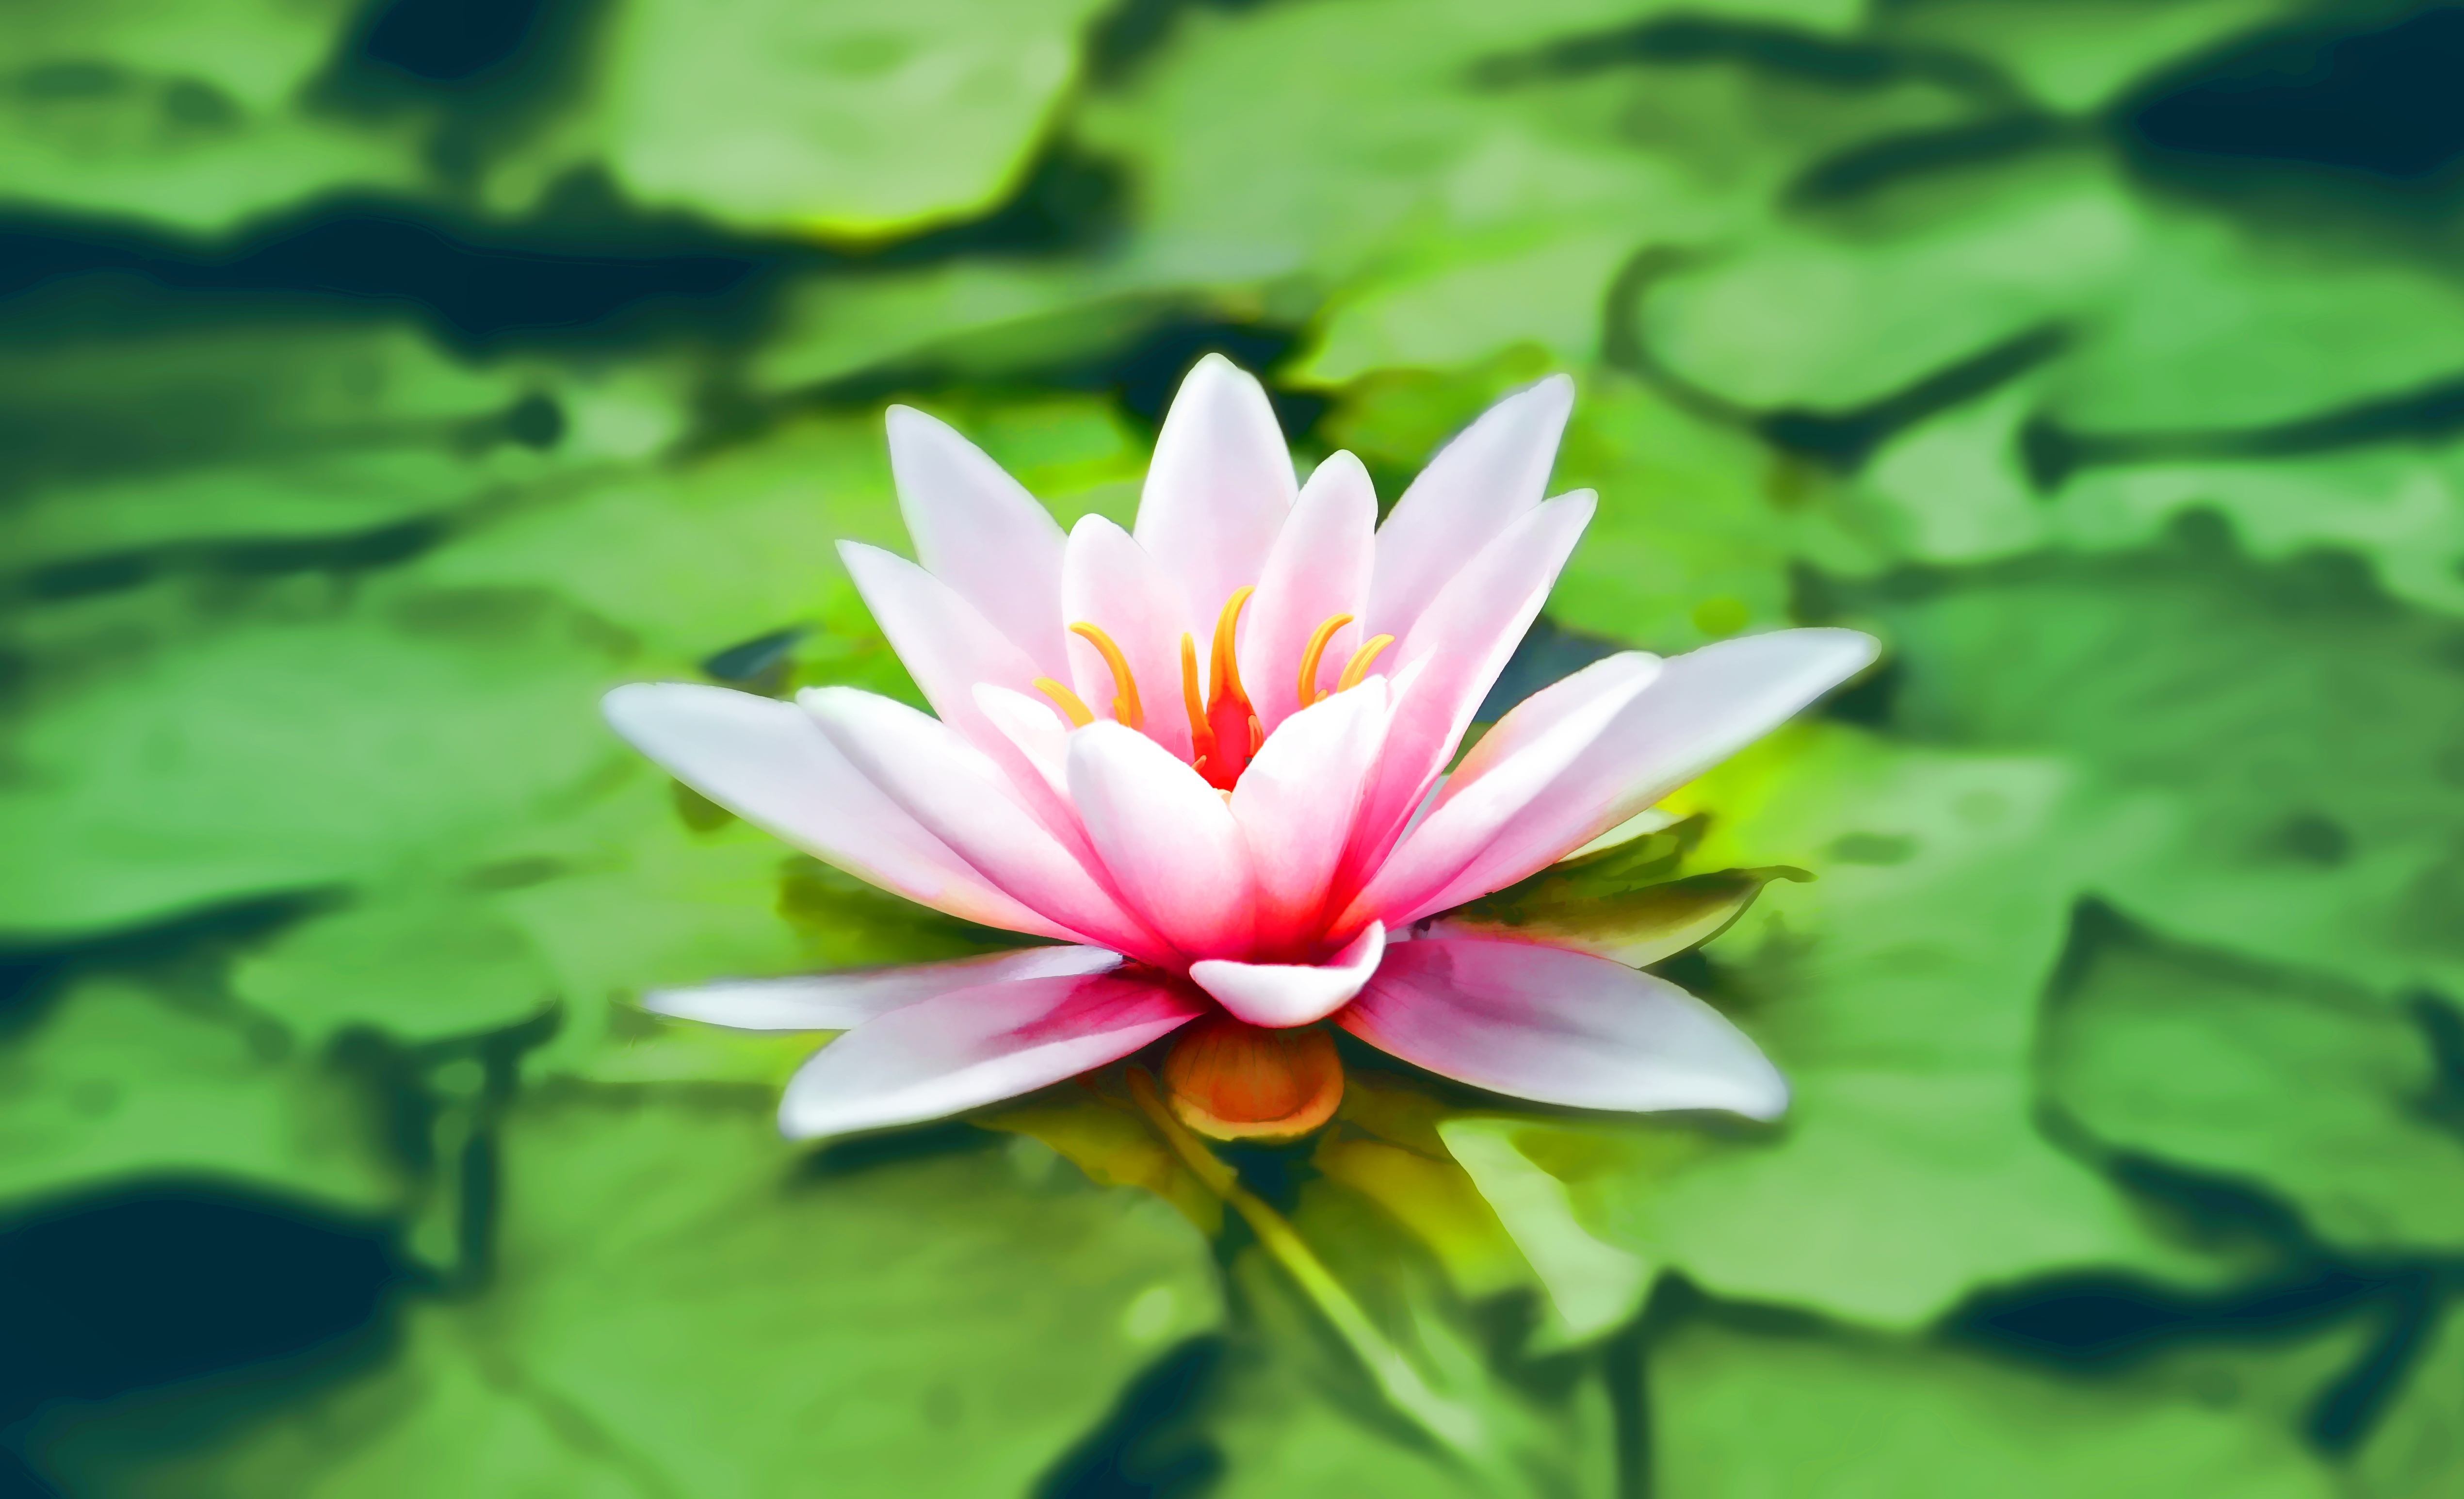
water, nature, blossom, plant, flower, petal, green, botany, pink, sacred lotus, aquatic plant, flora, plants, wildflower, flowers, close up, lotus, lily, waterlily, macro photography, flowering plant, pink water lily, land plant, lotus family, proteales